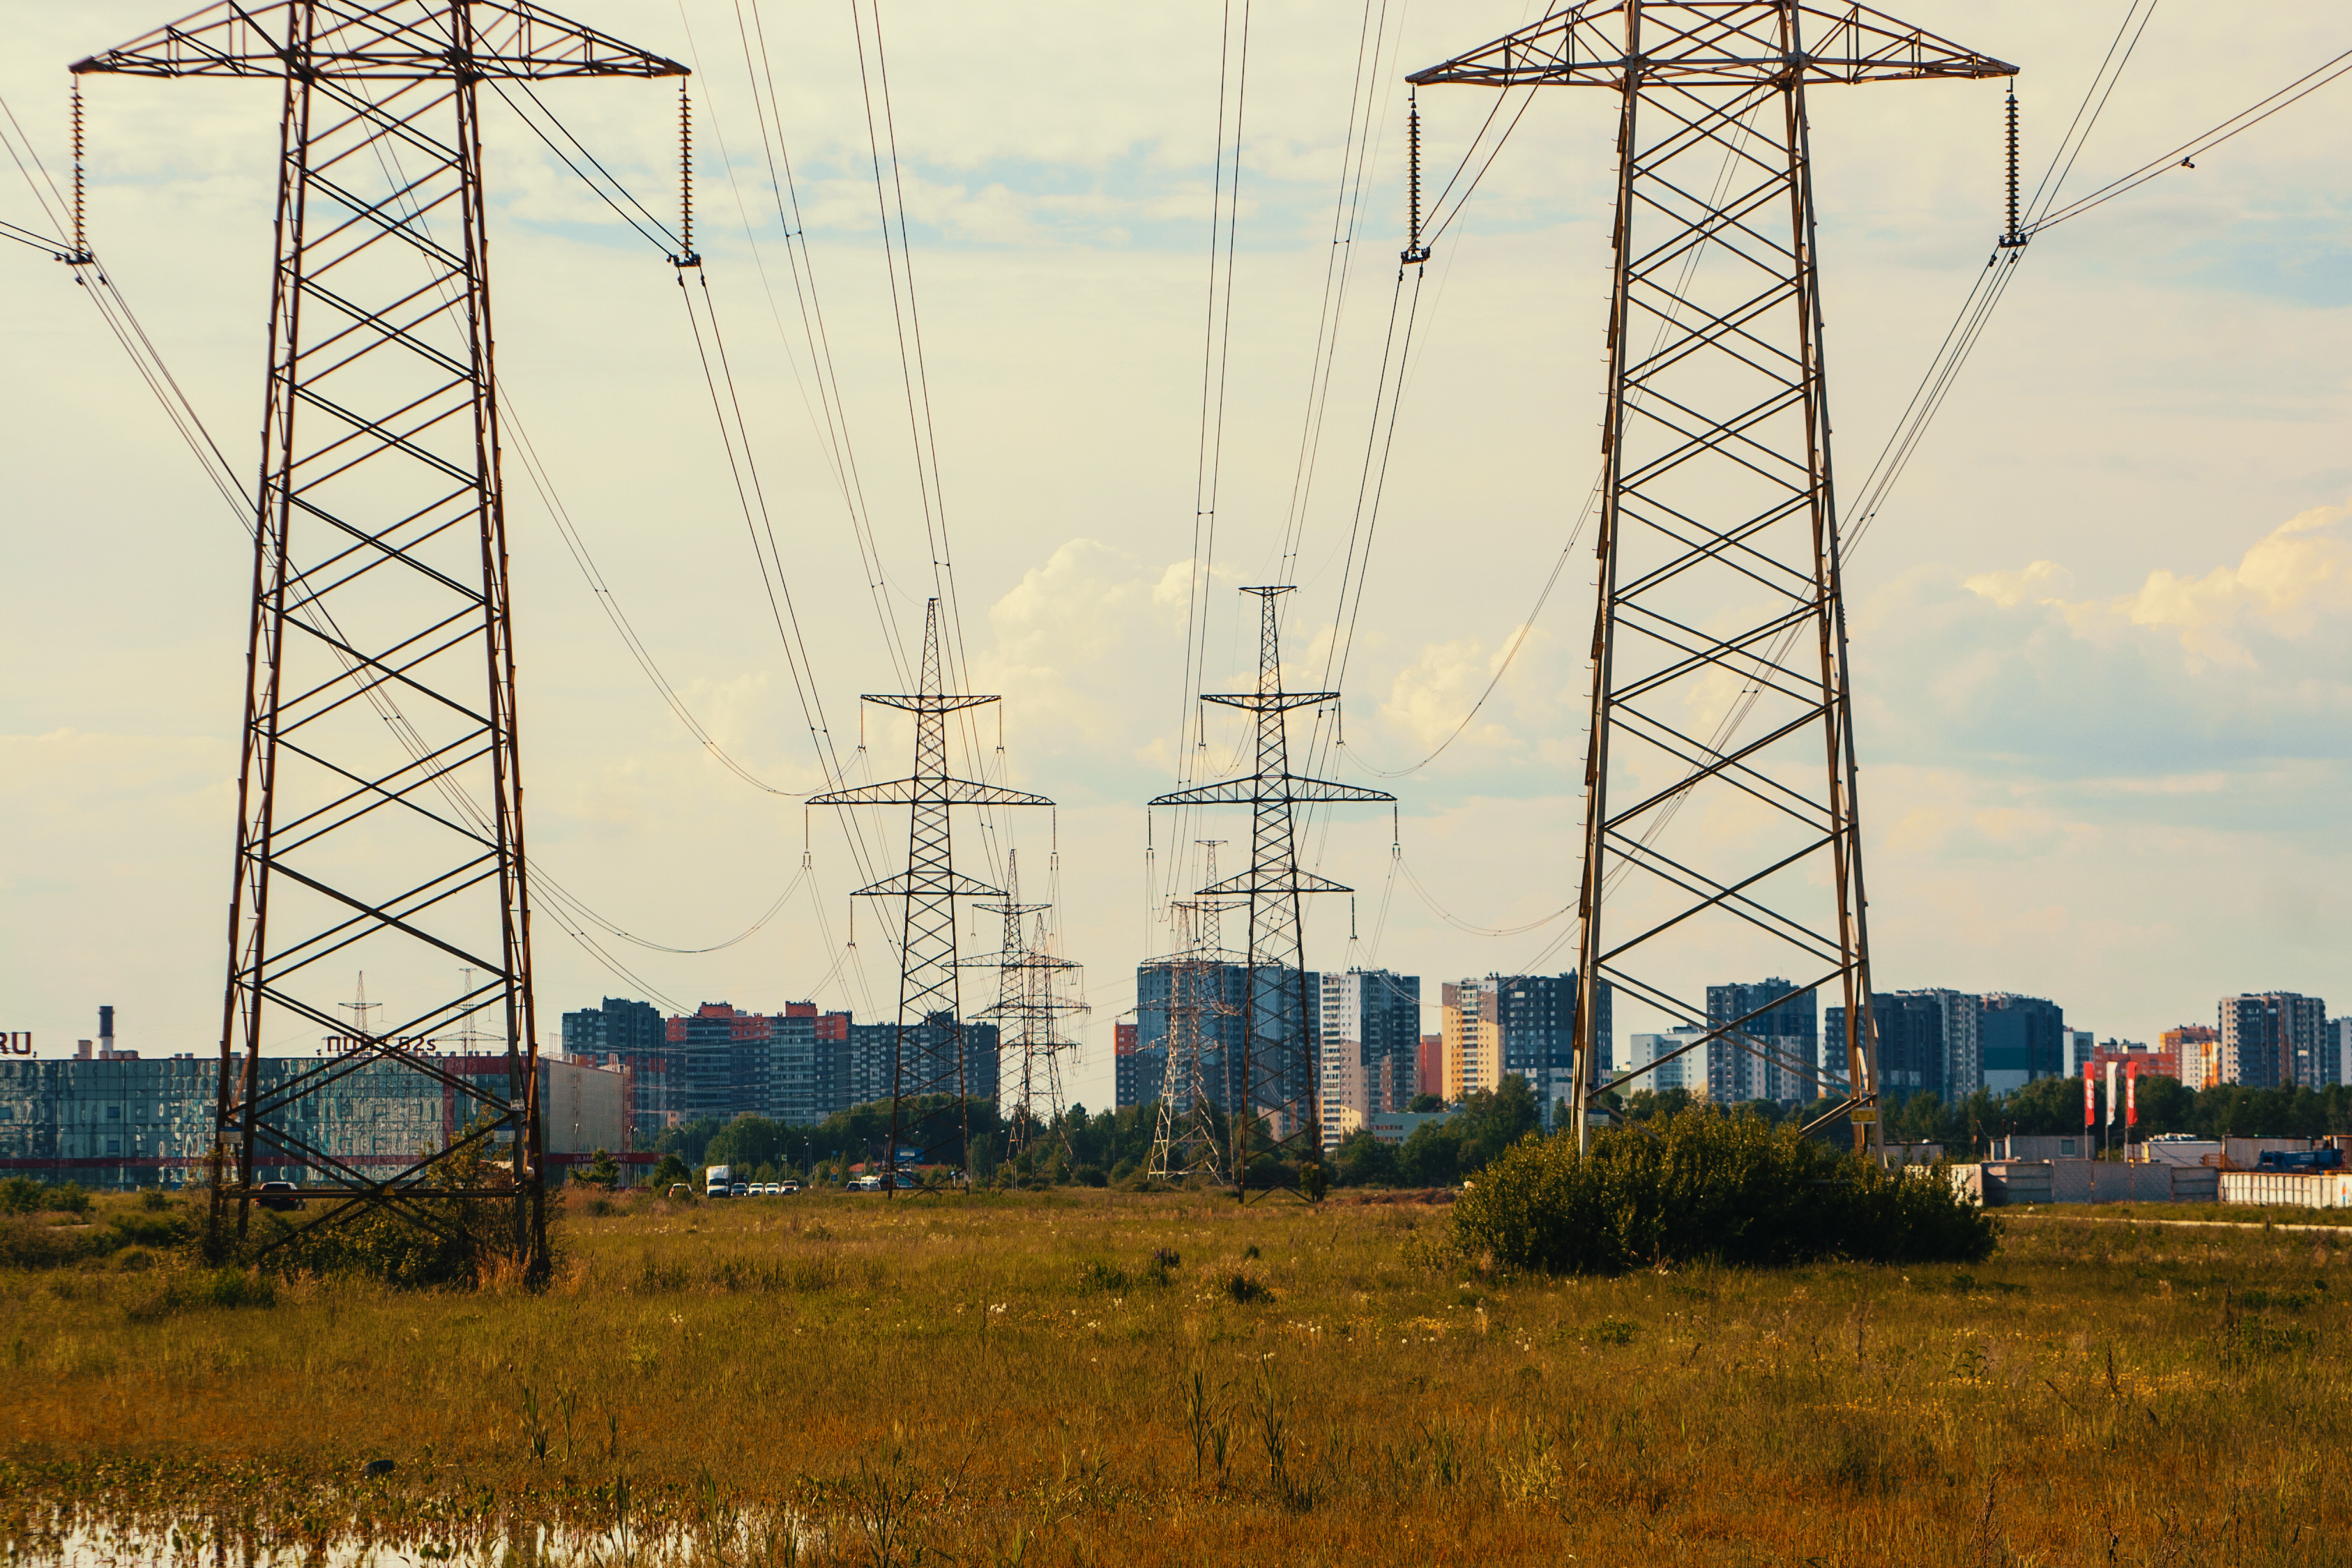
images, sky, plant, tower, overhead power line, electricity, cloud, transmission tower, tree, electrical supply, landmark, grass, public utility, grassland, landscape, outdoor structure, engineering, natural landscape, industry, prairie, city, machine, wire, field, steel, power station, electrical network, transport, building, urban design, horizon, art